Oaxaca en la historia y en el mito

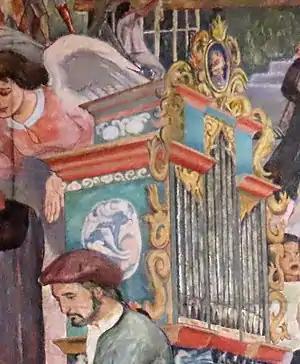
A baroque organ behind Manuel Fernández Fiallo

The pectoral pictures here, thought to be Mictlantecuhtli can be viewed in Oaxaca's Centro Cultural Santo Domingo, along with a treasure trove of rare objects from one of the richests discoveries of Mesoamerican funeral objects. It was discovered in 1932 in Tomb 7 of Monte Albán, along with over 500 other objects. By comparing the image in the display case to the close-up we can see that the pectoral, although miniature, is nevertheless detailed. The maximum width is 115 mm (4 inches) and maximum thickness 2 mm (.08 inches) And it weighs 112 grams.